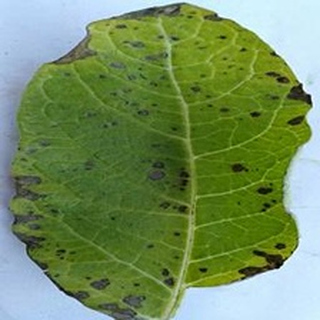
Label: potato_early_blight